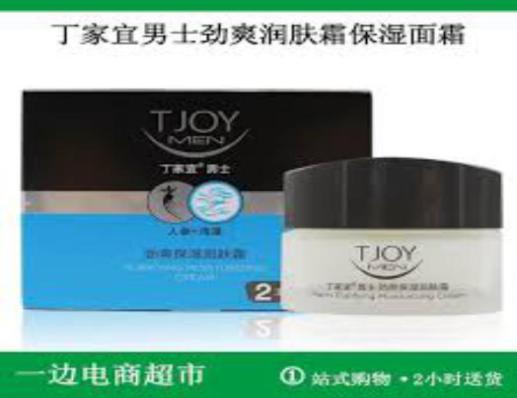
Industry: Necessities